History of Denver

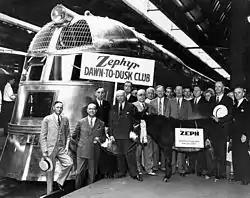
The Burlington "Pioneer Zephyr" "Dawn to Dusk Club", composed of those who rode the "Pioneer Zephyr" on its initial 1934 record-breaking trip from Denver to Chicago

Before 1861, Denver was technically part of Arapahoe County, Kansas. However, because the county was never organized, there was a lack of government services that resulted in vendettas and vigilantism, but also entrepreneurialism. William Hepworth Dixon, an English traveler, once noted of Denver, "a man's life is of no more worth than a dog's", but that in its people he saw "perseverance, generosity, [and] enterprise." After Colorado became a territory courts were set up, judges were appointed, and laws were created but mob justice was still common.